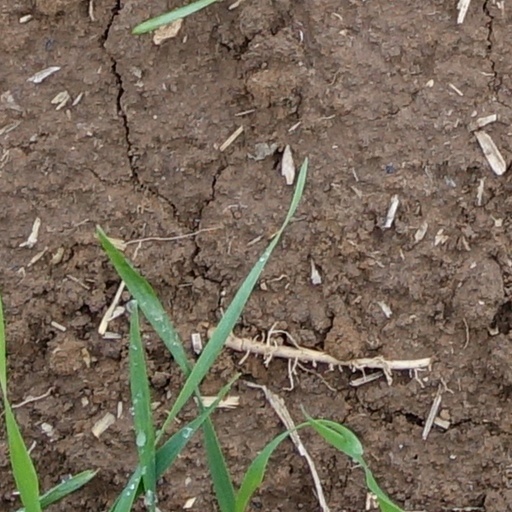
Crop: wheat